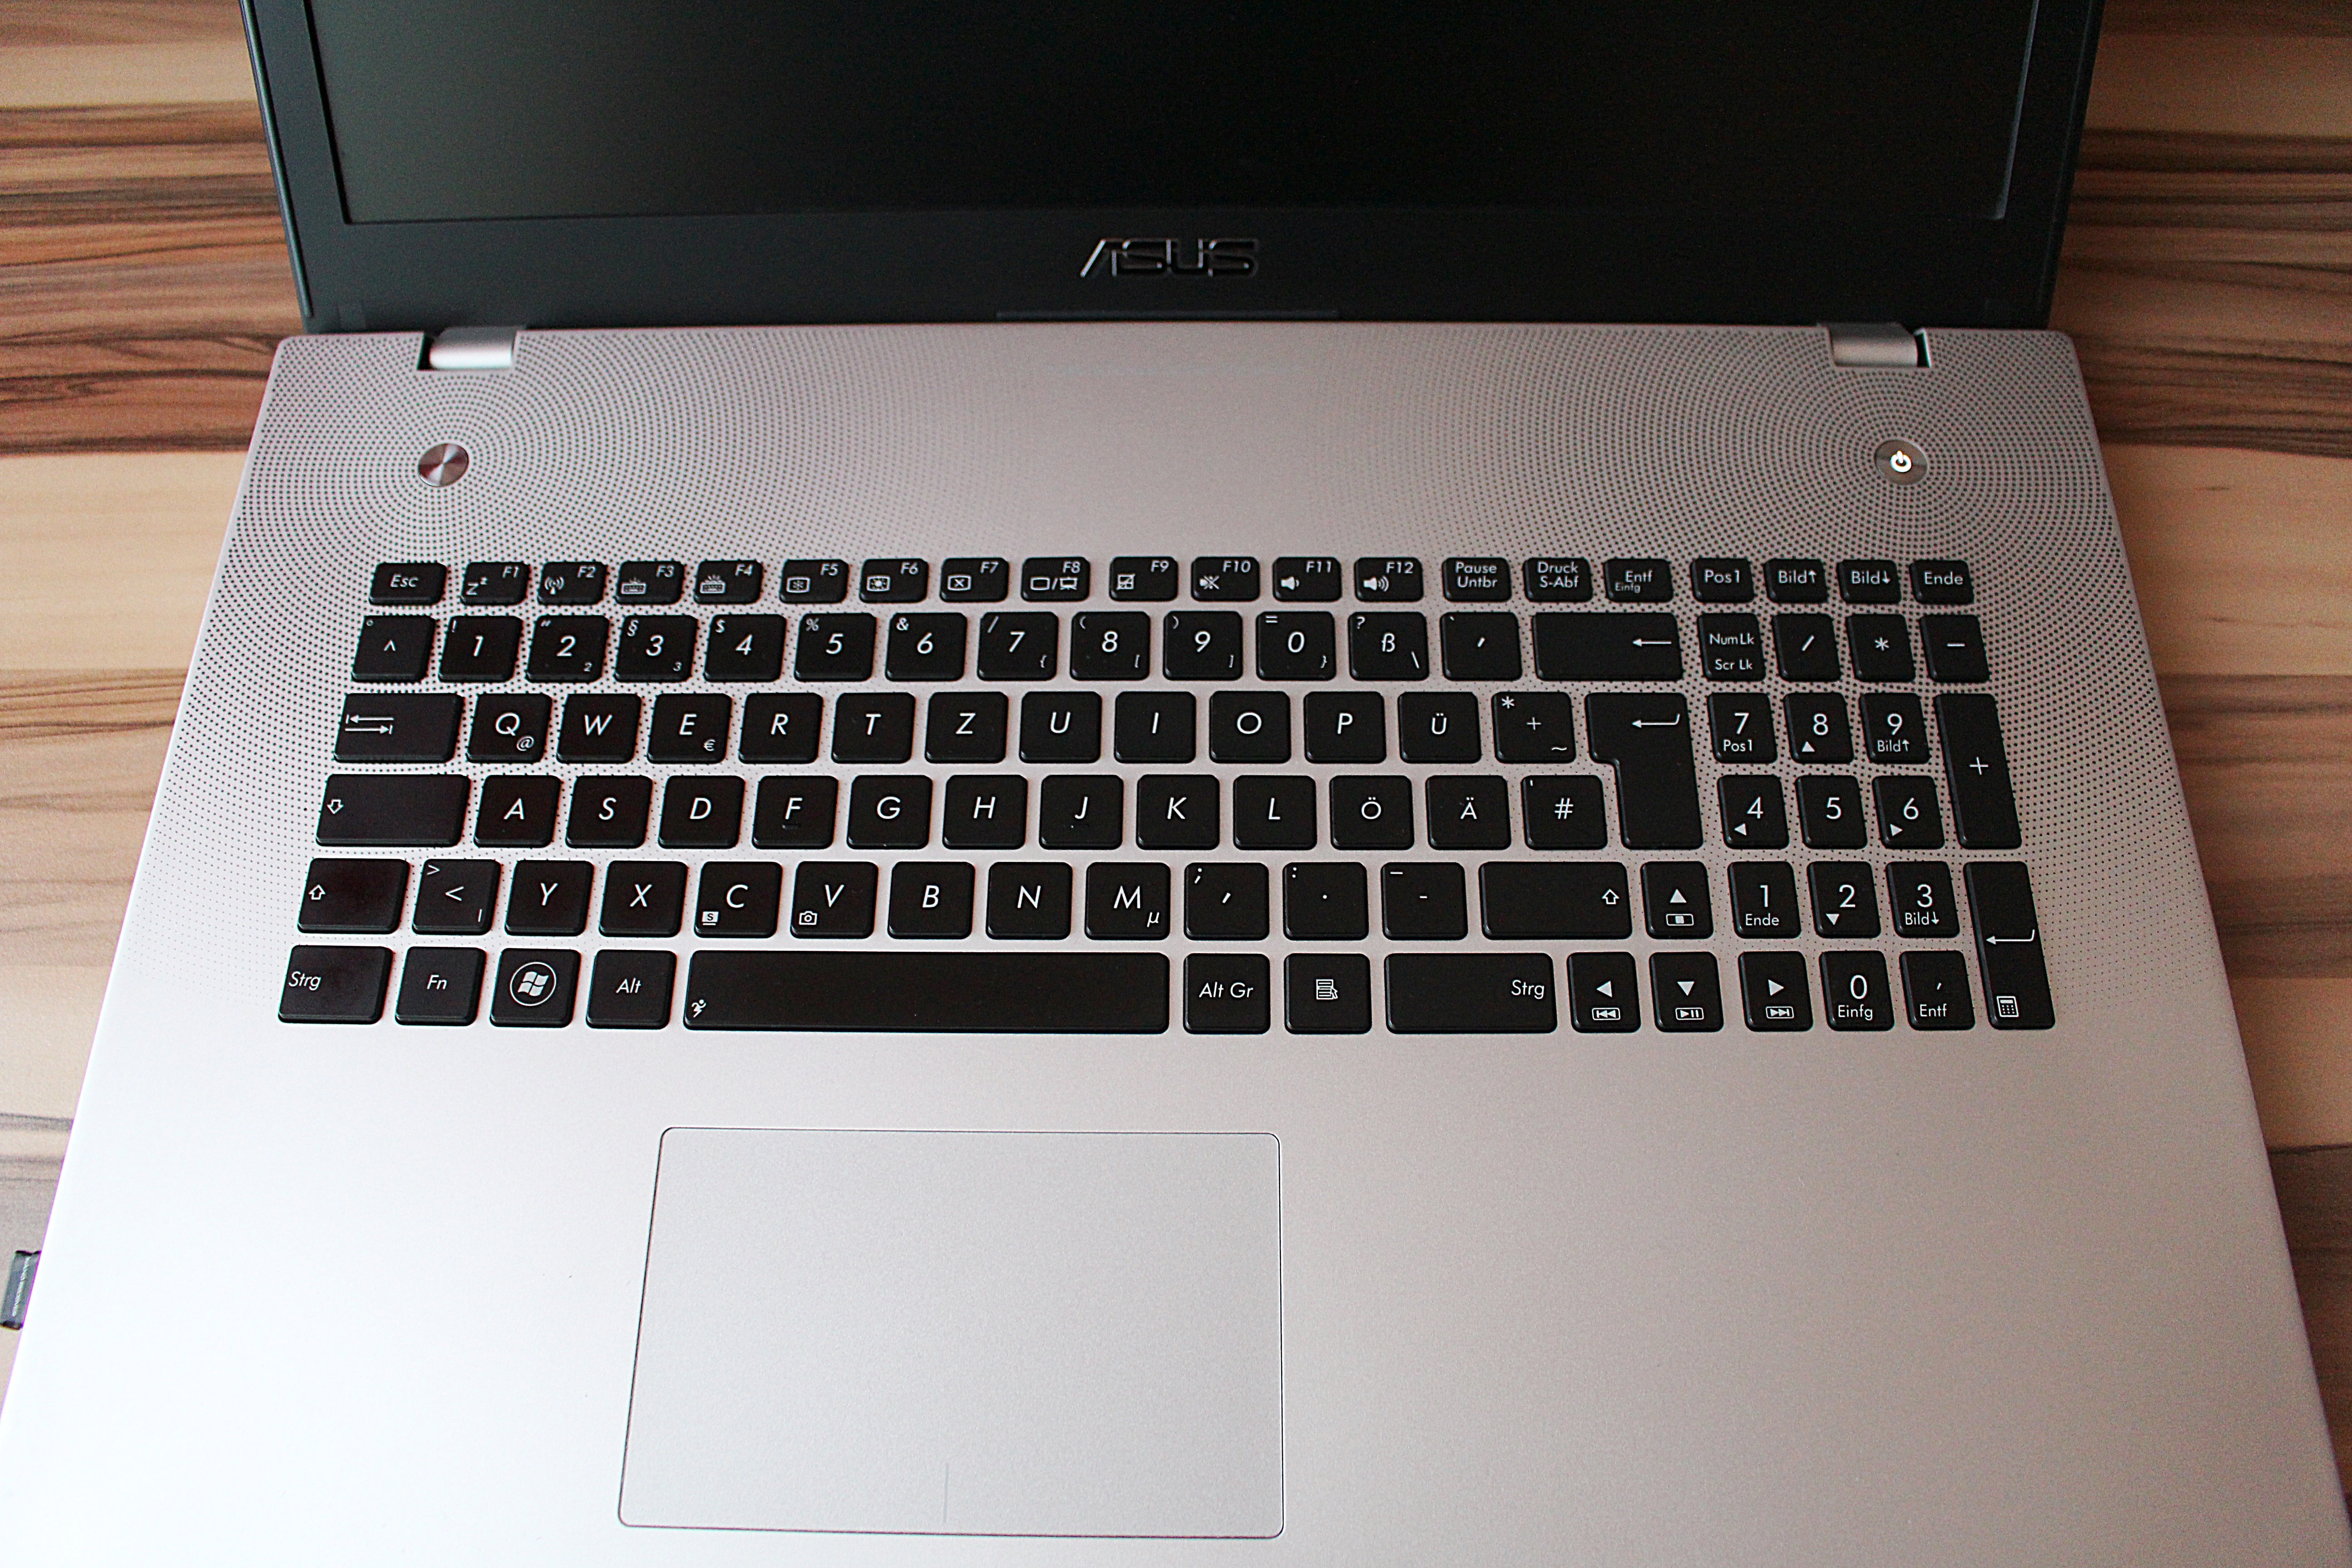
laptop, keyboard, technology, keys, multimedia, datailaufnahme, computer keyboard, netbook, personal computer, electronic device, computer hardware